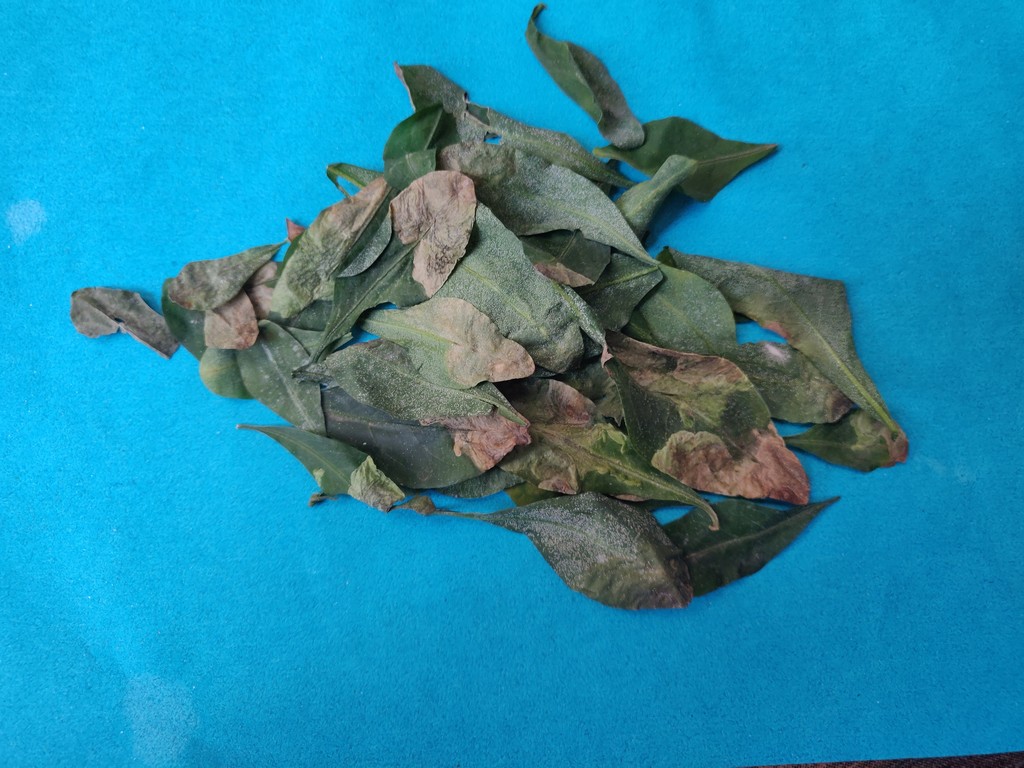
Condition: Unhealthy
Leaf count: multiple
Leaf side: unknown